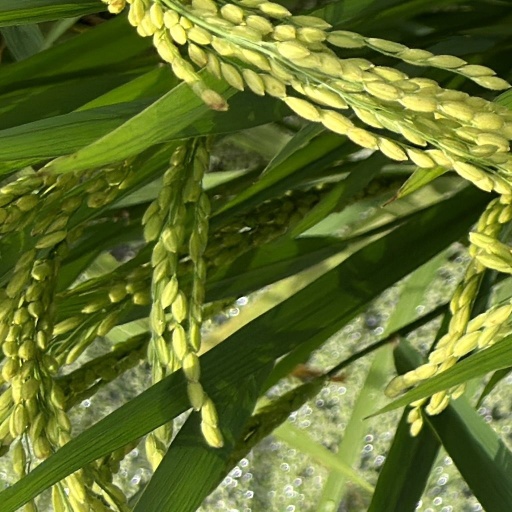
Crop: rice